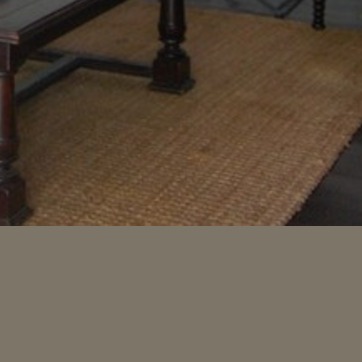
Material: carpet